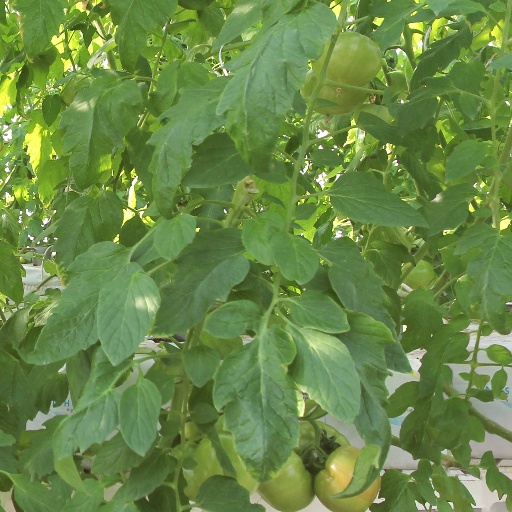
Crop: tomato